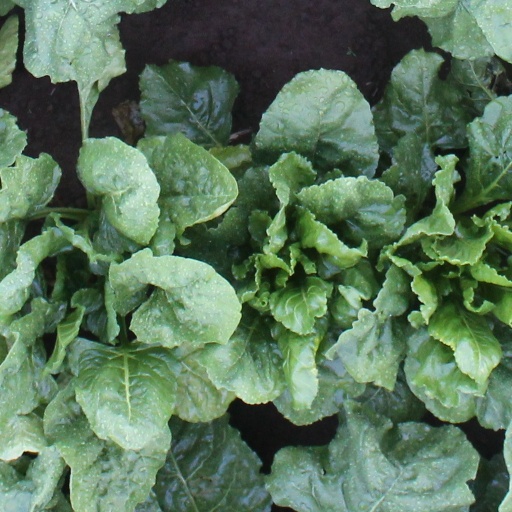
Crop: sugar beet